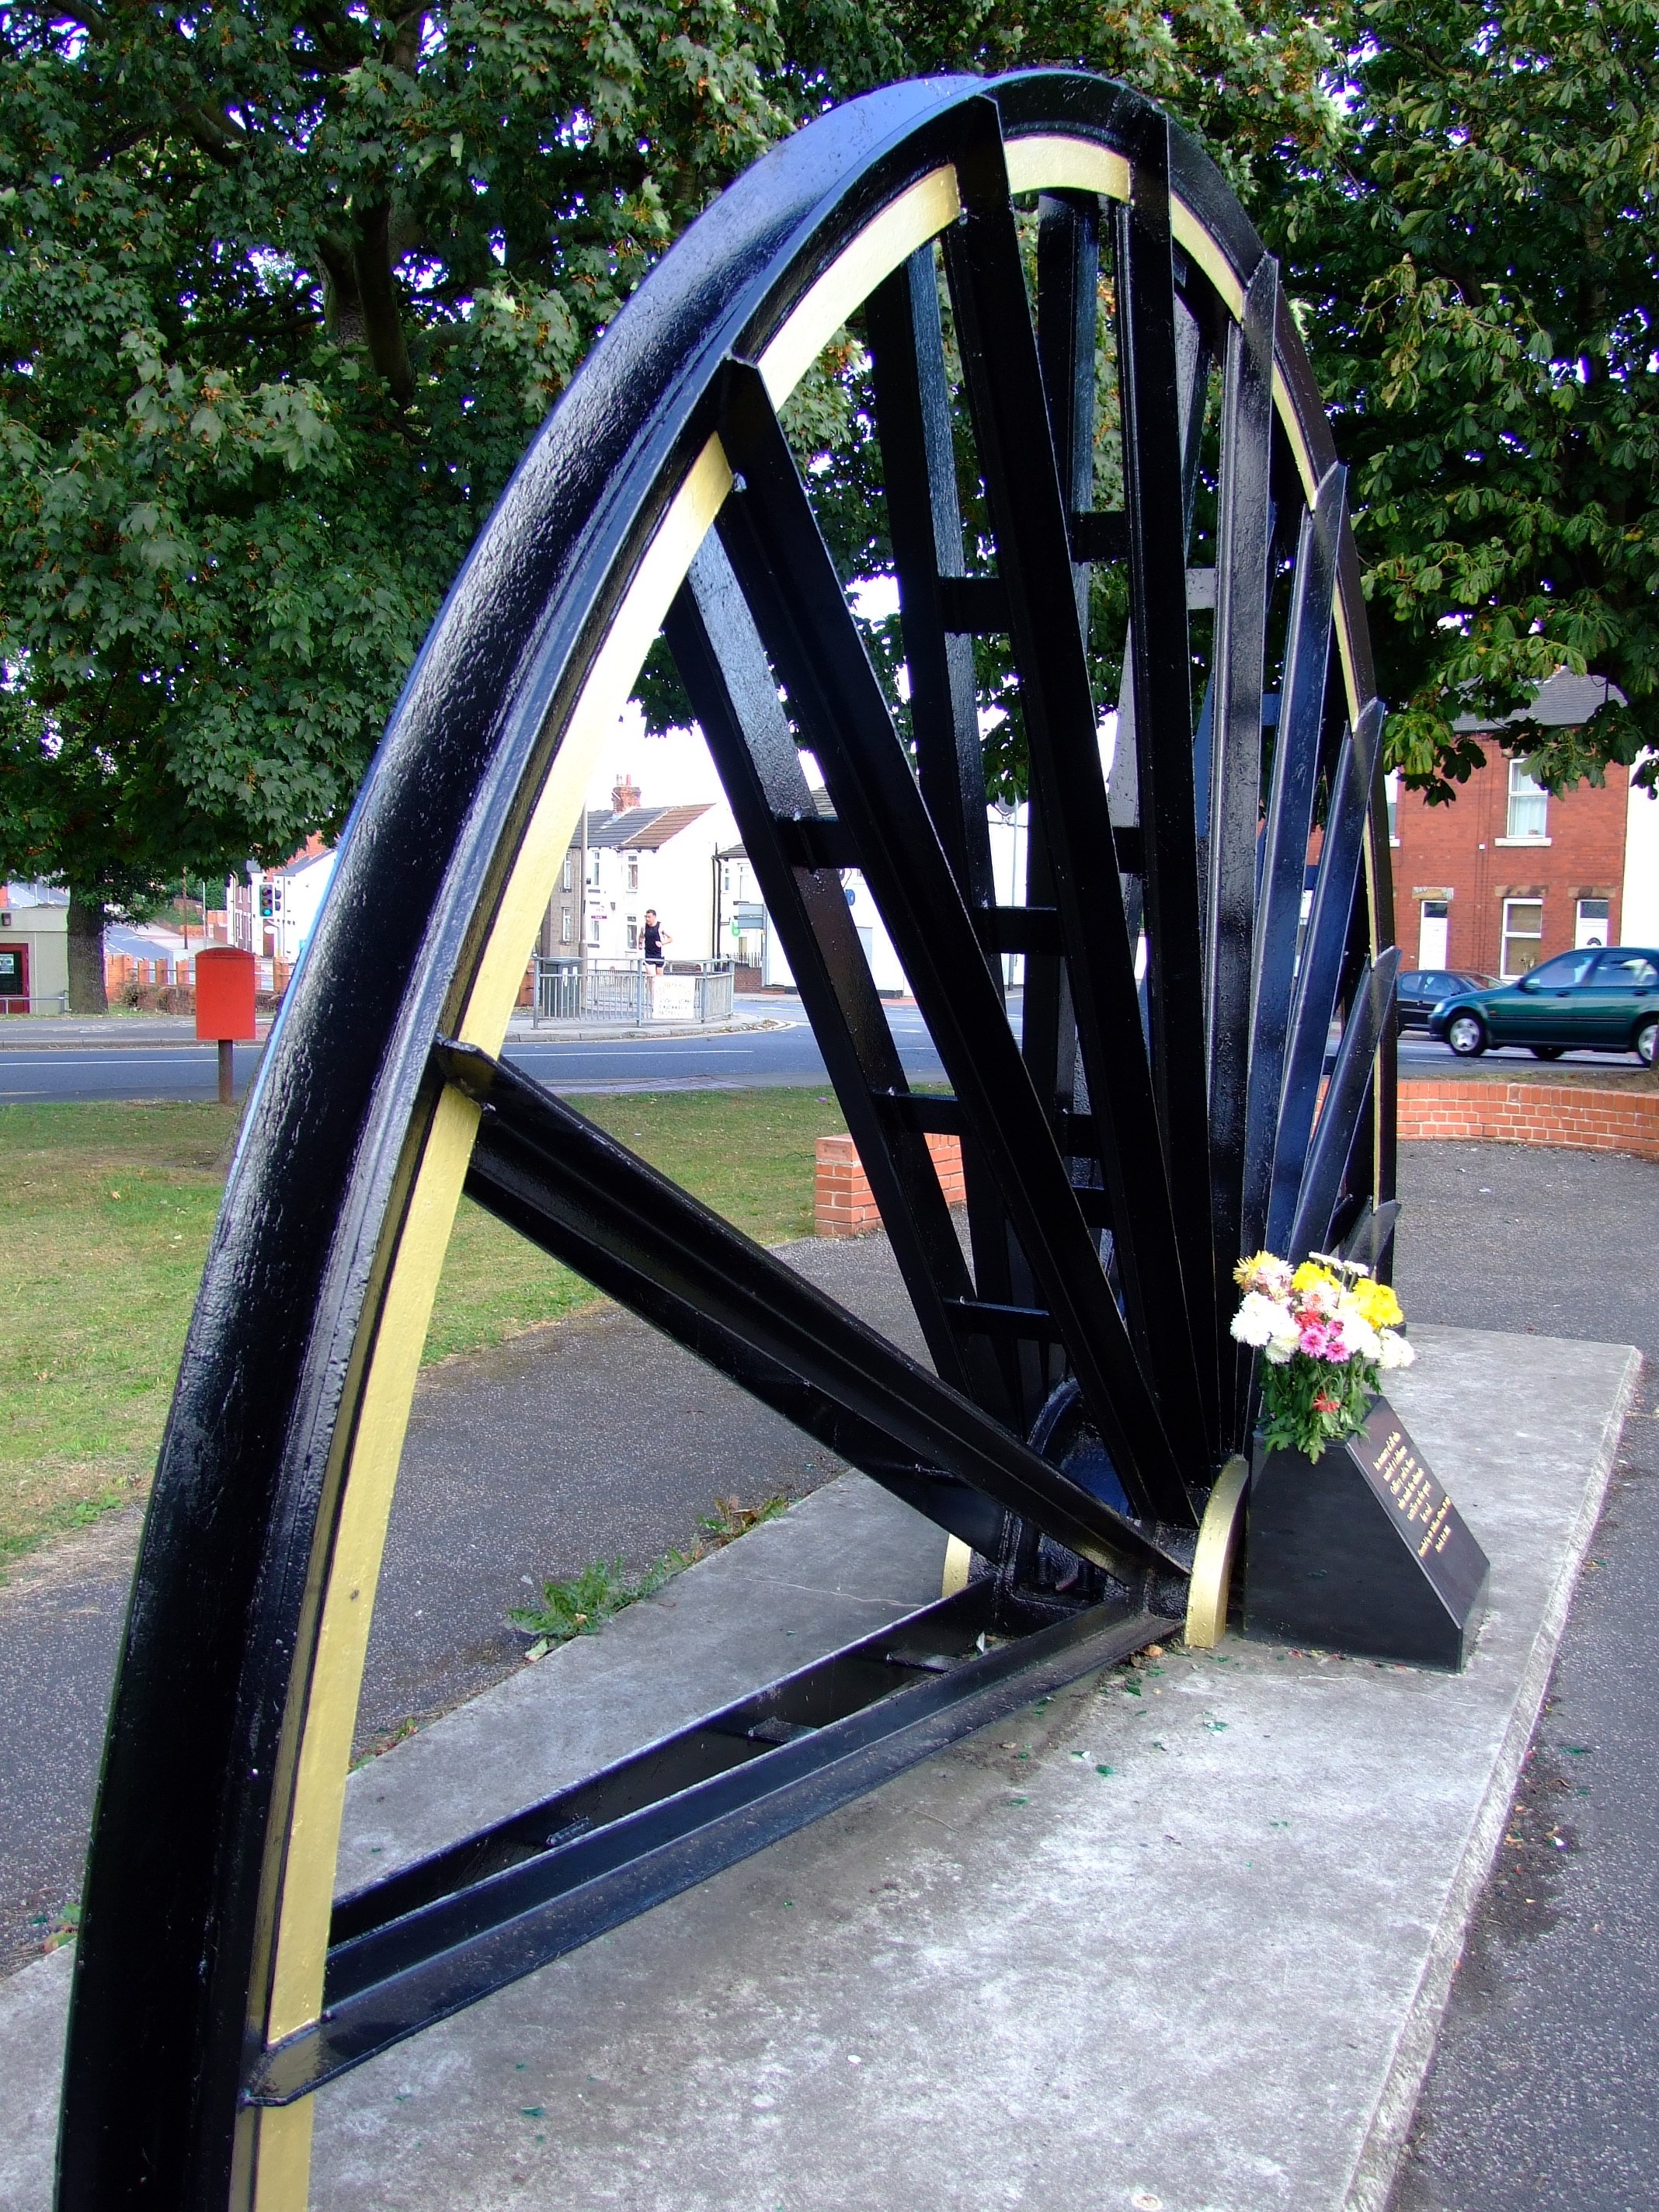
wheel, arch, memorial, yorkshire, rim, mines, miners